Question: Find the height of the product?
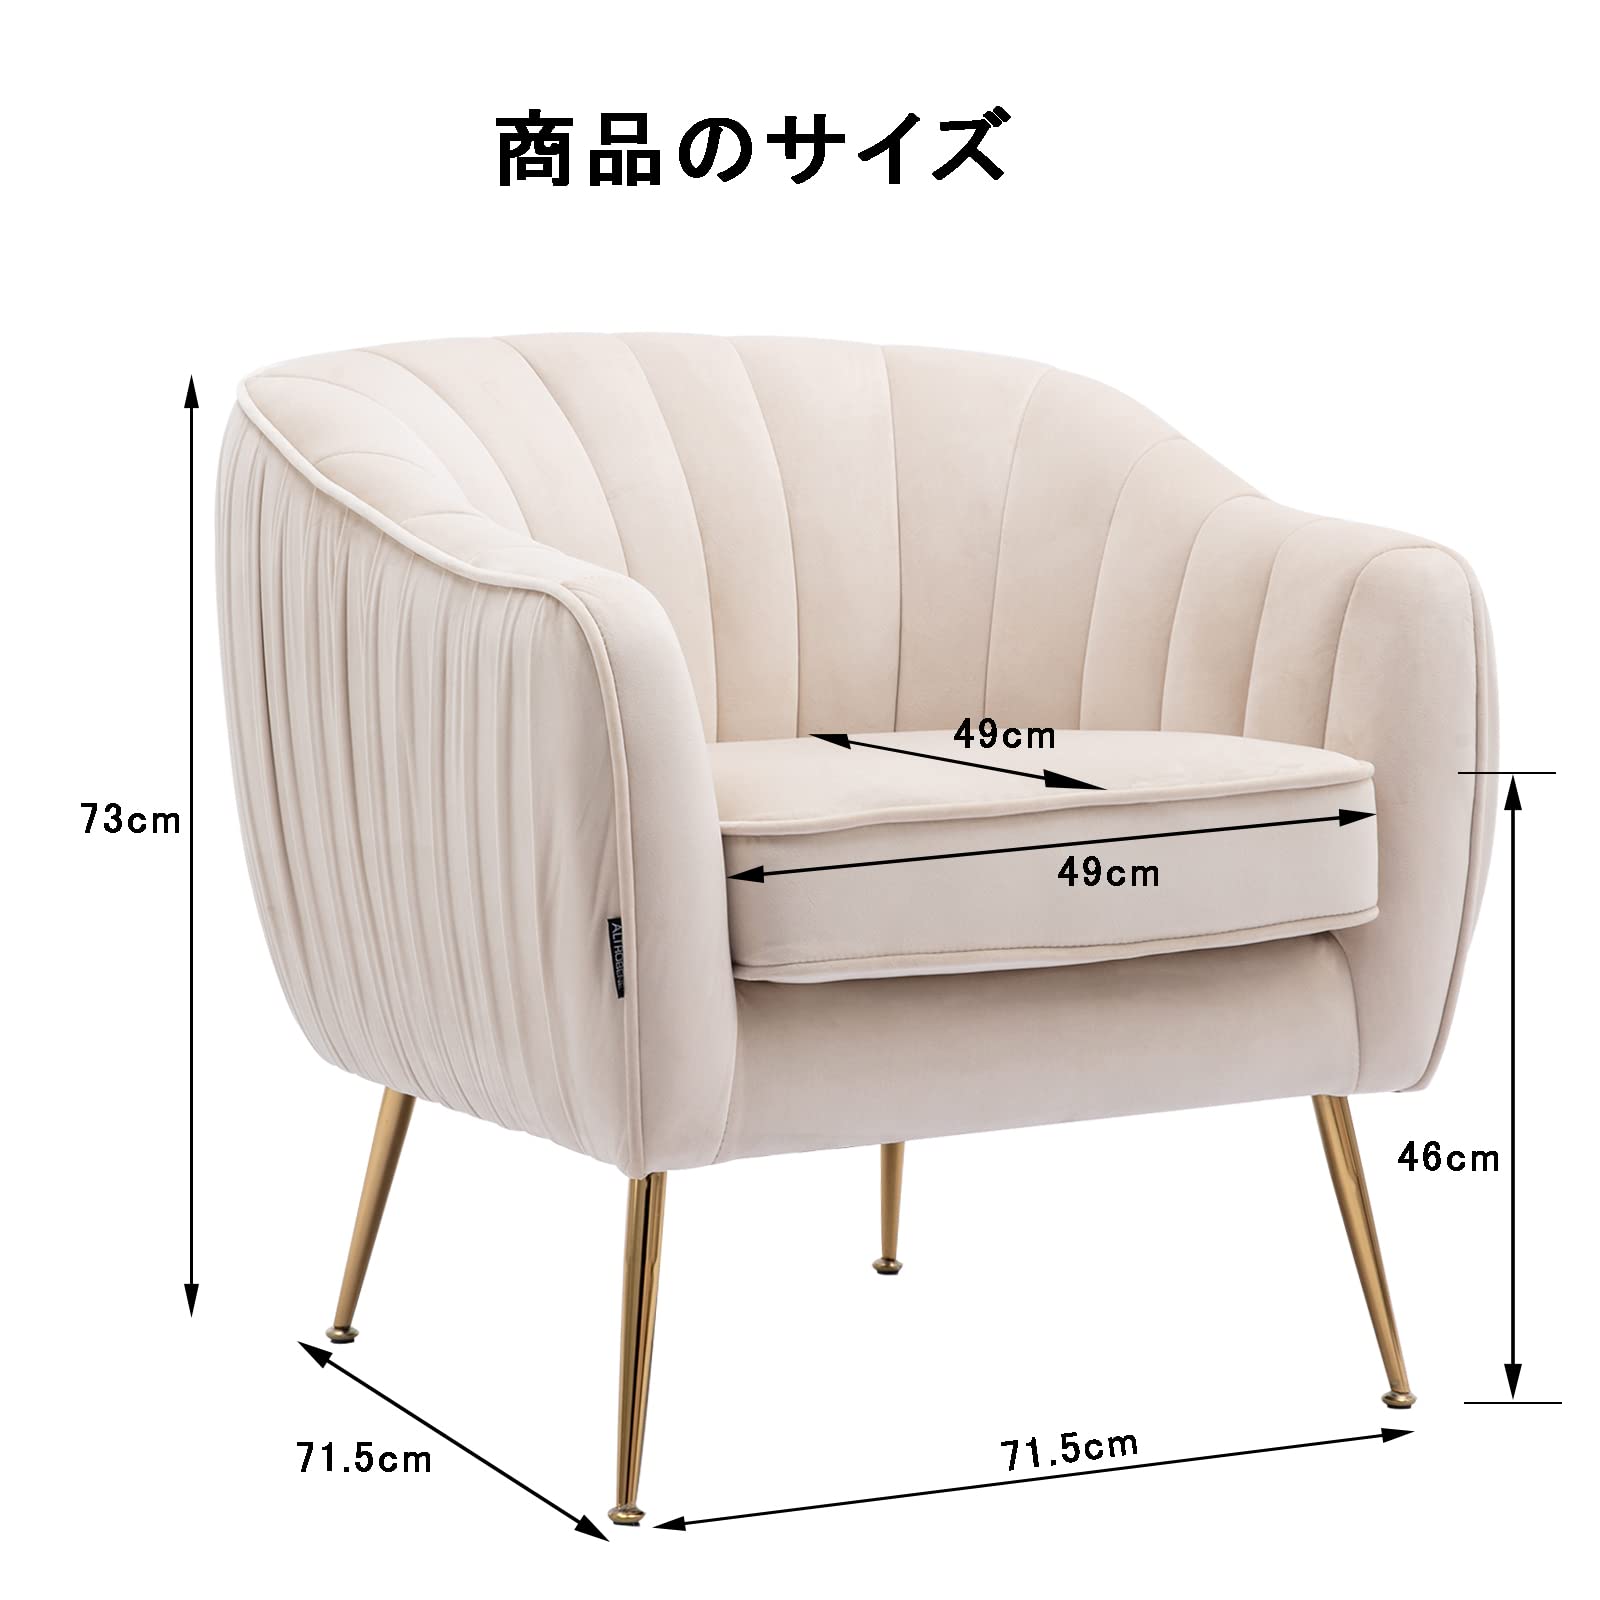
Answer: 73.0 centimetre